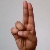
The image shows a hand gesture representing the letter 'U' in Indian Sign Language.